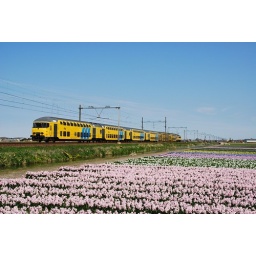
DDM-1 opweg naar Gouda rijdt hier dwars door een Bollenveld in de buurt van Hillegom.